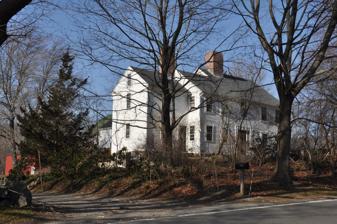
Building: Rea-Proctor Homestead
Country: United States of America
Year built: 1692
Historic house in Massachusetts, United States United States historic place Rea-Proctor Homestead U.S. National Register of Historic Places Show map of Massachusetts Show map of the United States Location Danvers, Massachusetts Coordinates 42°34′13″N 70°54′53″W / 42.57028°N 70.91472°W / 42.57028; -70.91472 Built 1692 NRHP reference No. 82001915 Added to NRHP June 2, 1982 The Rea-Proctor Homestead is a historic First Period house at 180 Conant Street in Danvers, Massachusetts .  It is notable not only for its age, but its association with a number of well-known individuals.  The oldest part of the house was built c. 1692 by Joshua Rea Sr., whose son, Joshua Jr., testified at the Salem witch trials on behalf of John Proctor .  It remained in the Rea family until 1803, and from 1804 to 1806 it was owned by one of Massachusetts's leading statesmen, Timothy Pickering .  The house was updated to a Federalist style by Isaac Rea, the last of that family to own the property.  Pickering was a gentleman farmer, running agricultural experiments on the farm and taking detailed notes of his work.  He helped found the Essex Agricultural Society, the first organization of its type.  In 1812 the property was purchased by Daniel Proctor, and it has since remained in the hands of his descendants. The house was added to the National Register of Historic Places in 1982. See also National Register of Historic Places listings in Essex County, Massachusetts List of the oldest buildings in Massachusetts References Wikimedia Commons has media related to Rea-Proctor Homestead .